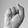
ASL letter: S